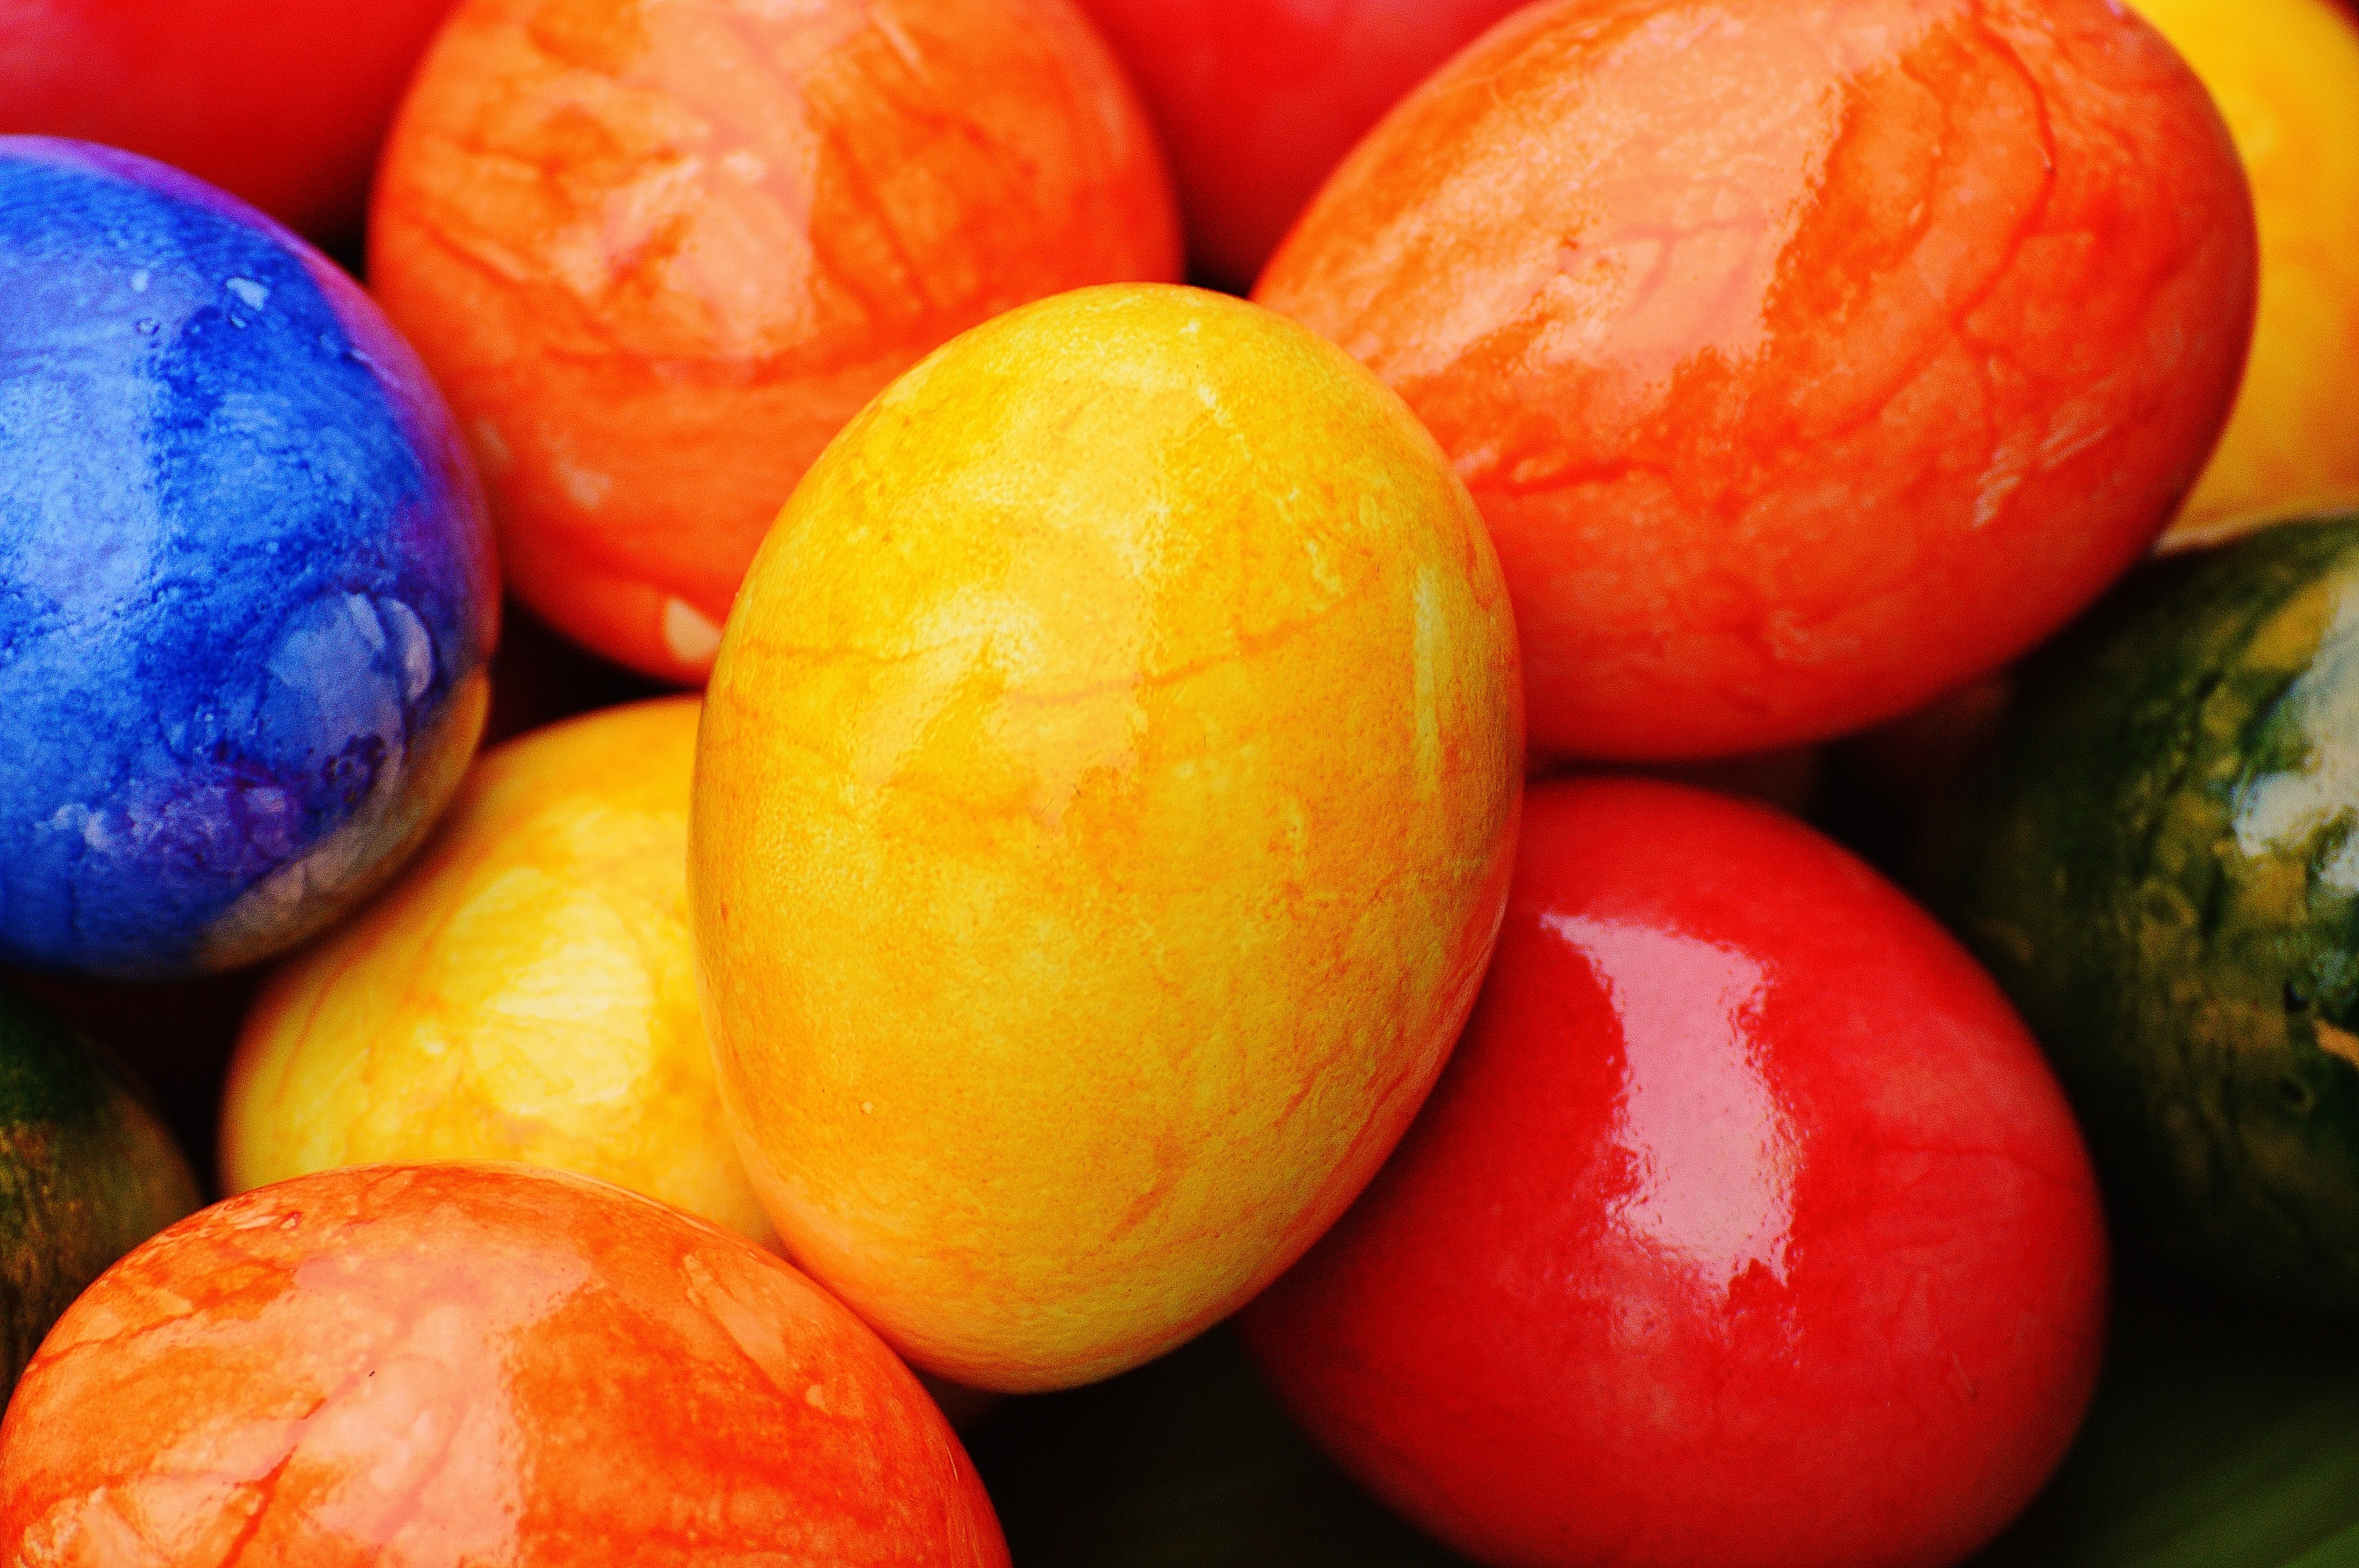
fruit, dish, food, produce, color, colorful, cuisine, egg, painting, easter, colored, easter eggs, flowering plant, happy easter